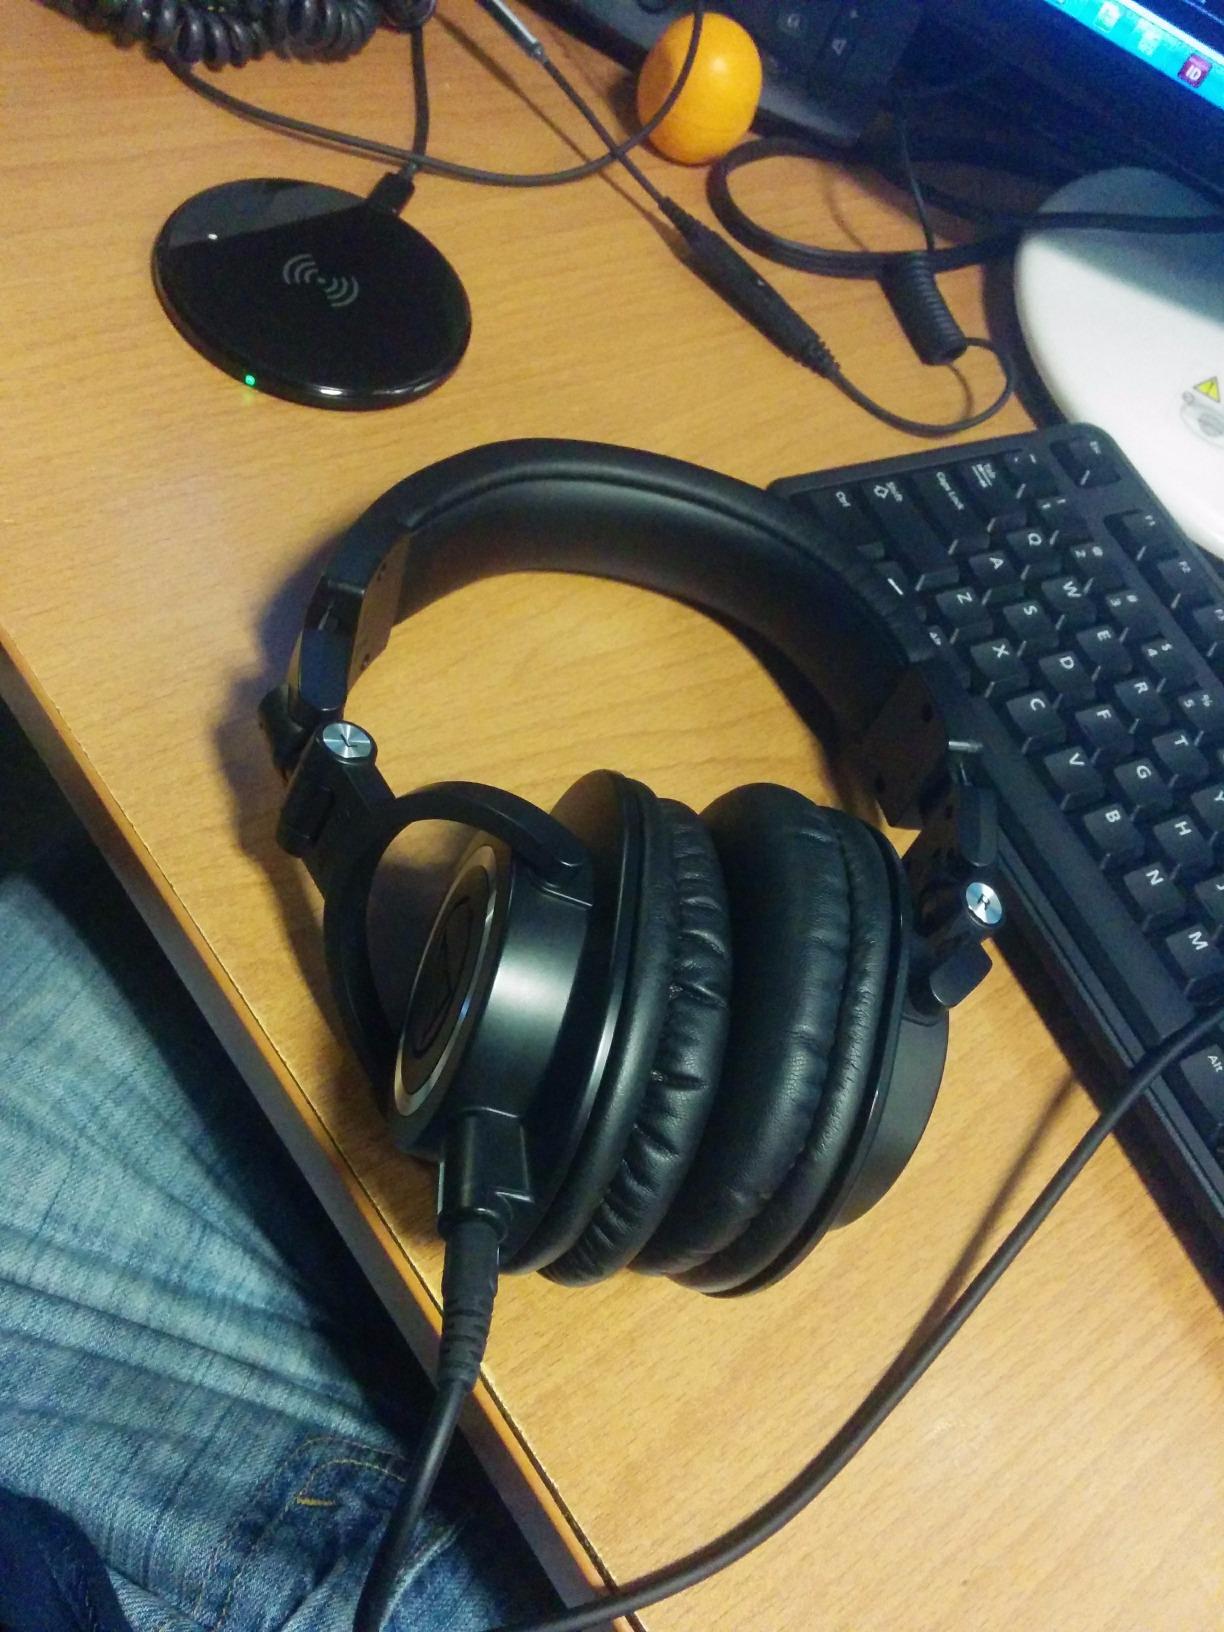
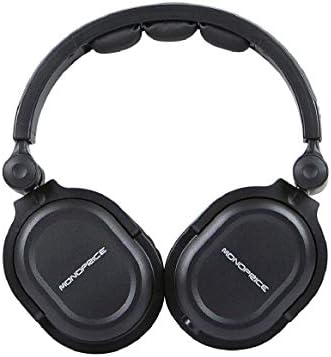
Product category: headphones
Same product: no